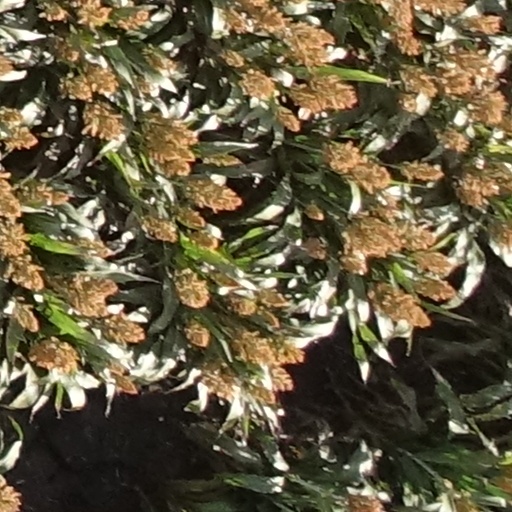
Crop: sorghum